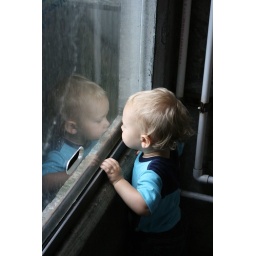
Little Alexander peers down at the water below (this is the window where the couple were standing in the earlier photo)